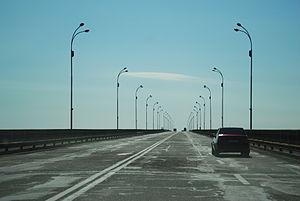
Giurgeni est une commune du județ de Ialomița, en Munténie, Roumanie.